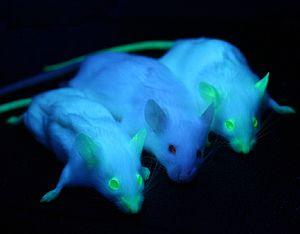
La protéine fluorescente verte est une protéine ayant la propriété d'émettre une fluorescence de couleur verte. Issue d'une méduse, cette protéine est intrinsèquement fluorescente sous l'action d'une enzyme, l'aequoréine, une luciférase qui agit en présence de calcium. Son gène peut être fusionné in-vitro au gène d'une protéine que l'on souhaite étudier. Le gène recombinant est ensuite réintroduit dans des cellules ou un embryon, qui va alors synthétiser la protéine de fusion, alors fluorescente. On pourra alors l'observer à l'aide d'un microscope à fluorescence, par exemple. Cette méthode permet d'étudier les protéines dans leur environnement naturel : la cellule vivante. La découverte et les applications de la GFP ont été couronnées par le prix Nobel de chimie décerné à Osamu Shimomura, Martin Chalfie et Roger Tsien le 8 octobre 2008.